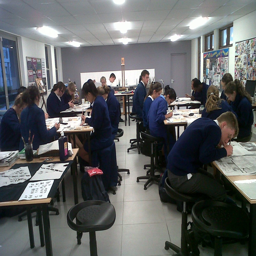
the course for educational institution